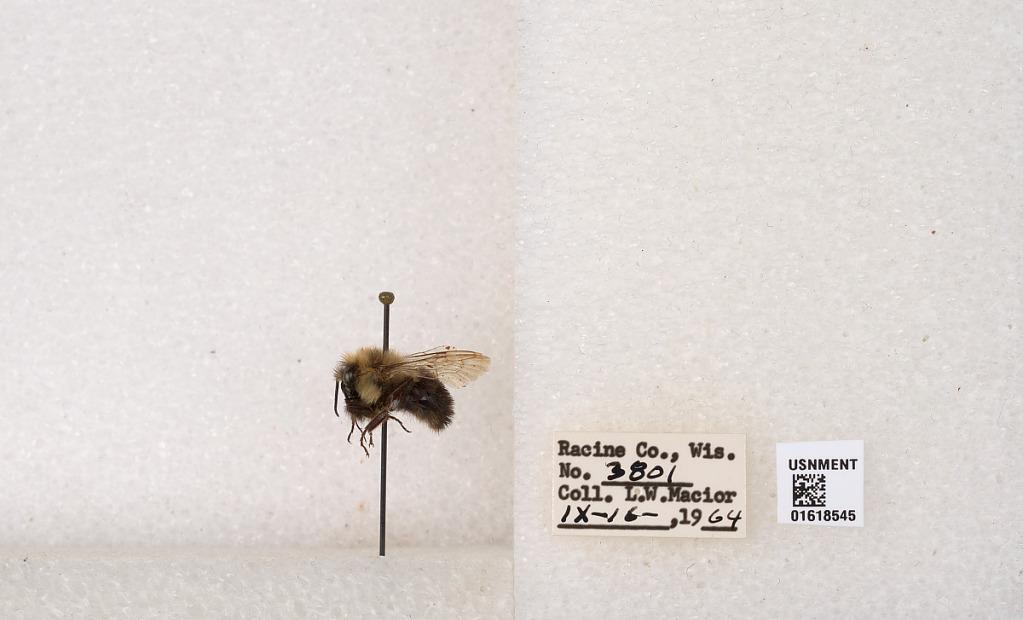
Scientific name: Bombus impatiens Cresson
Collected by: L. Macior
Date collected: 1964-9-16
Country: United States
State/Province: Wisconsin
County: Racine
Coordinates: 42.7299, -87.8123